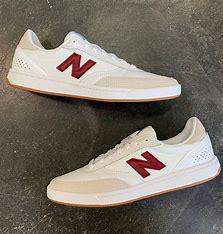
Brand: New
Model: Balance New Balance Numeric 440